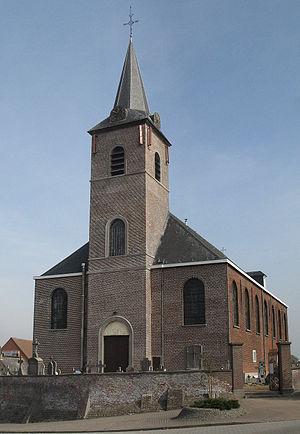
Nukerke est une section de la commune belge de Maarkedal située en Région flamande dans la province de Flandre-Orientale.